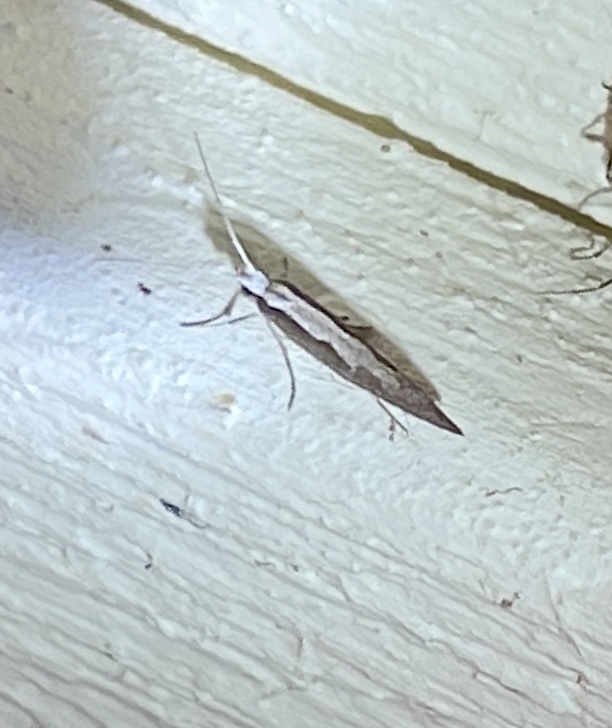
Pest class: diamondback_moth